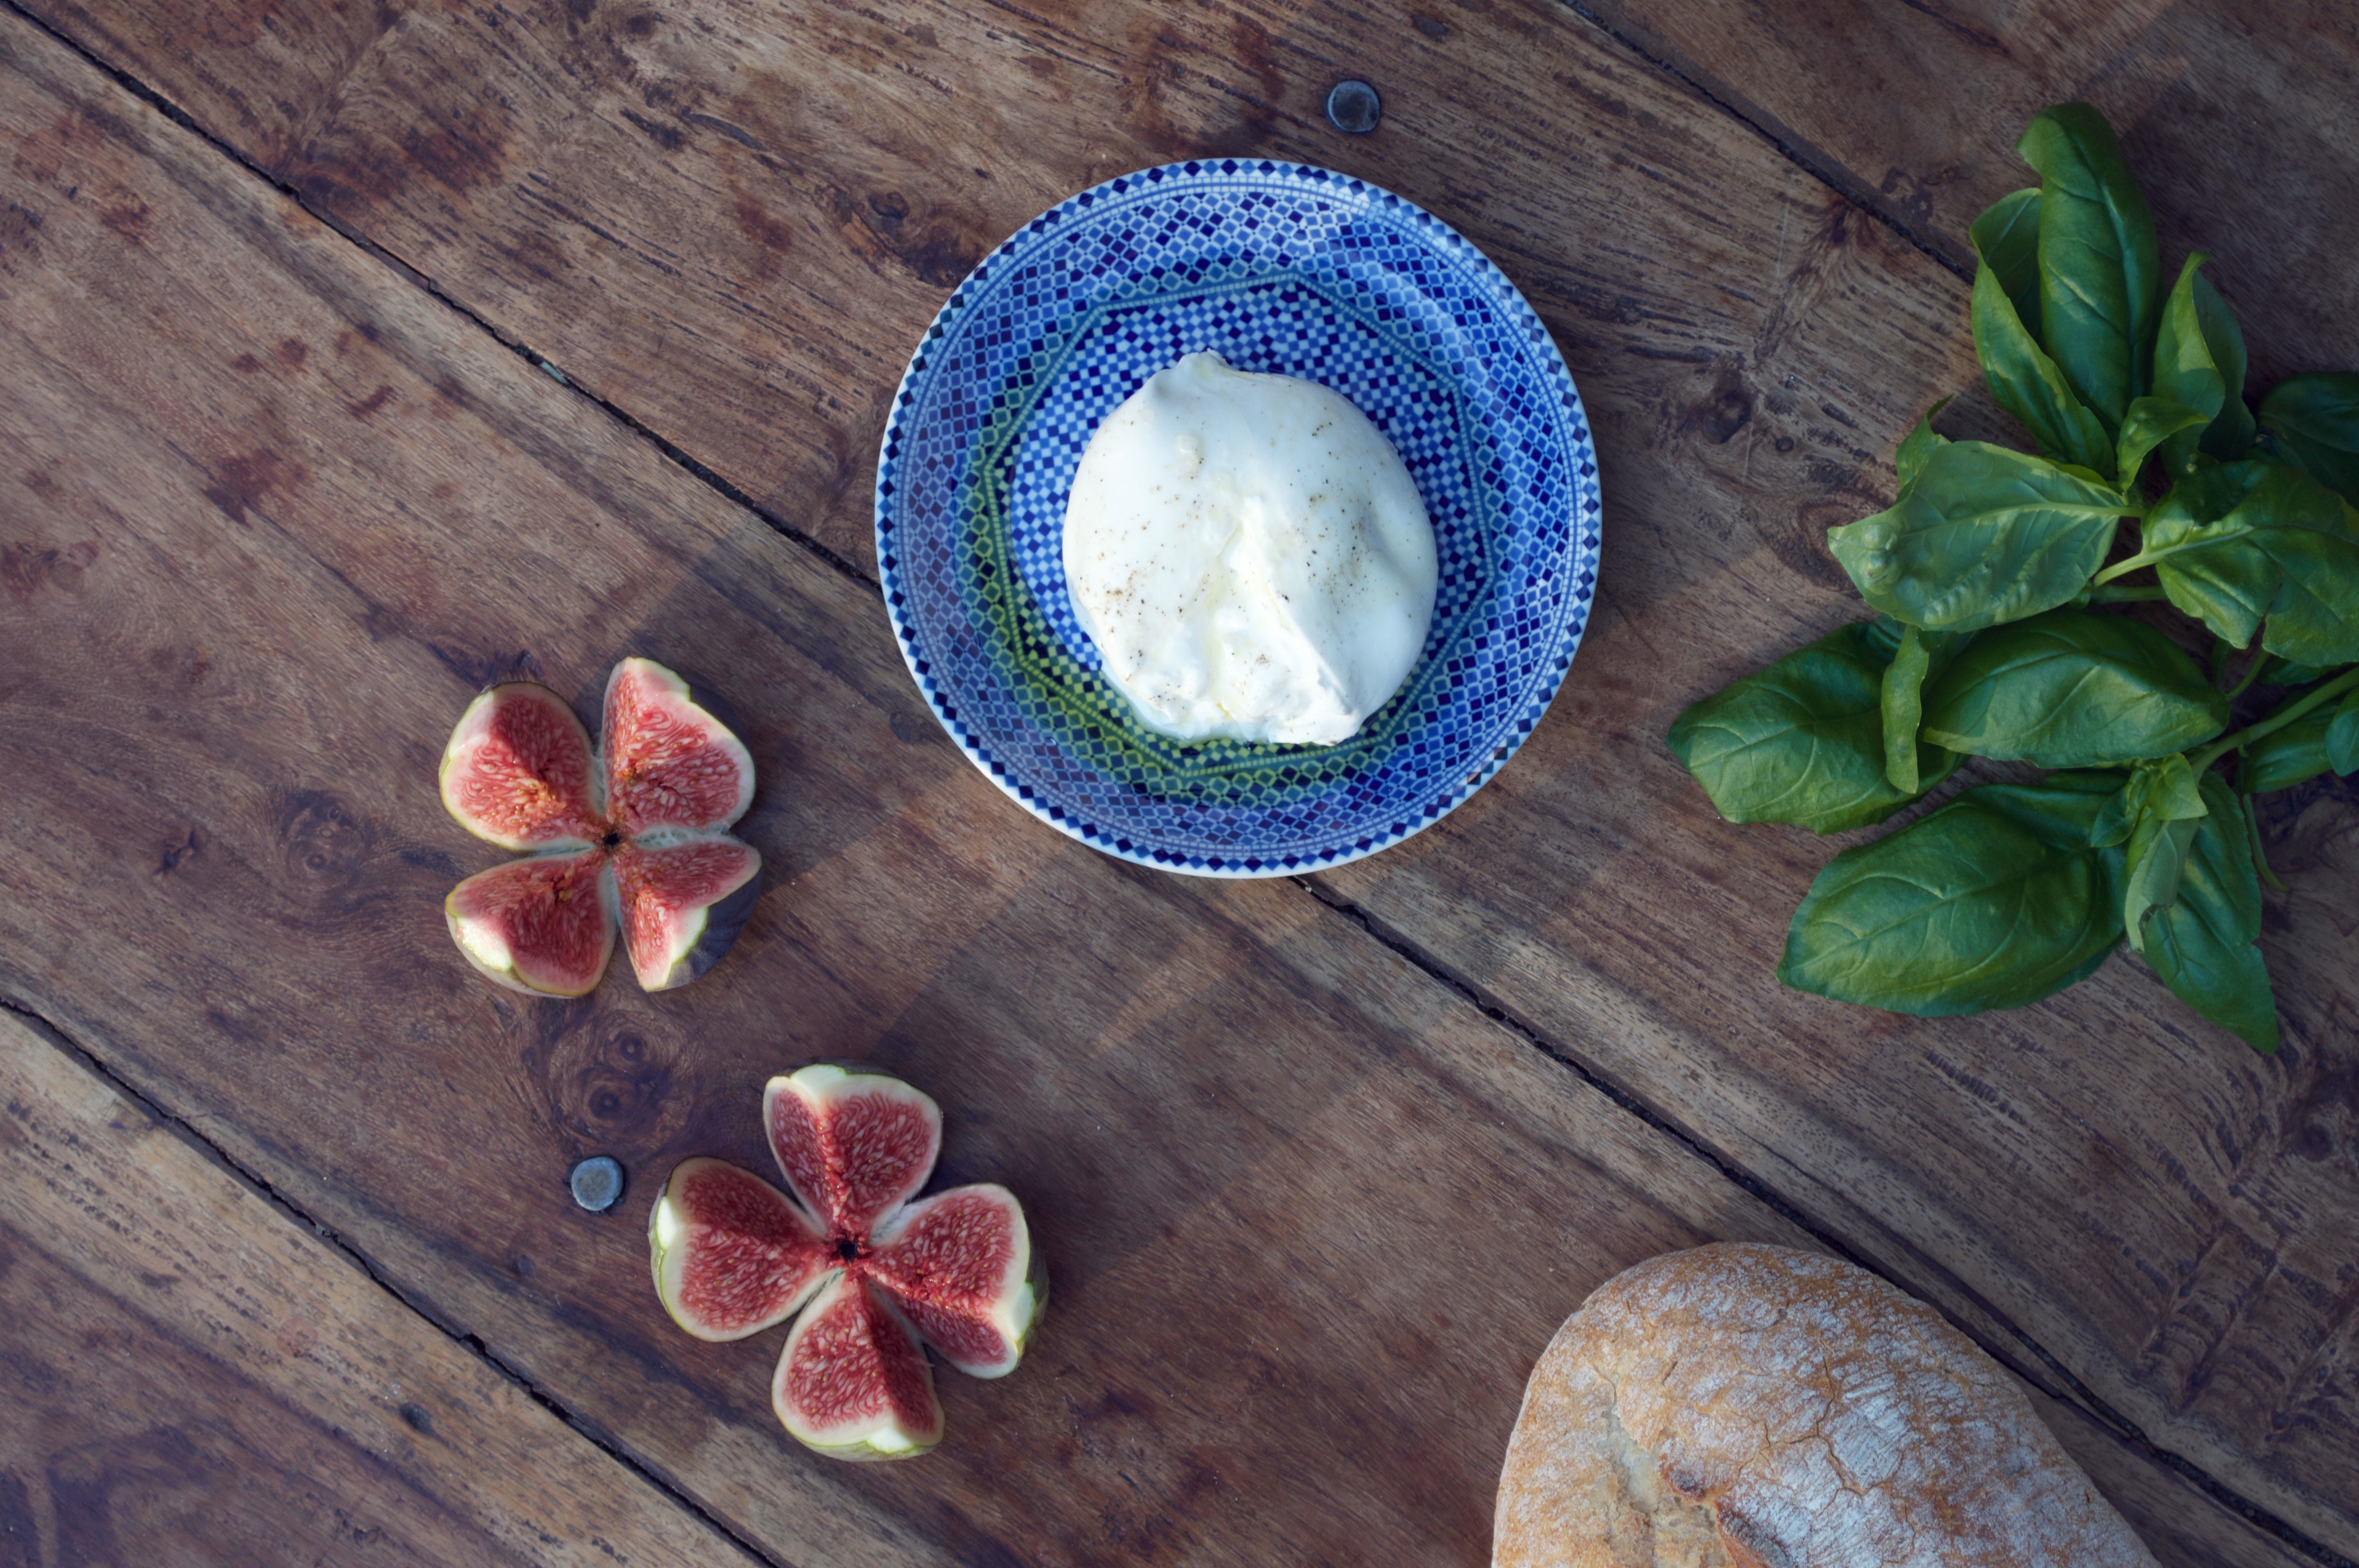
branch, plant, leaf, flower, petal, green, produce, color, blue, flora, art, macro photography